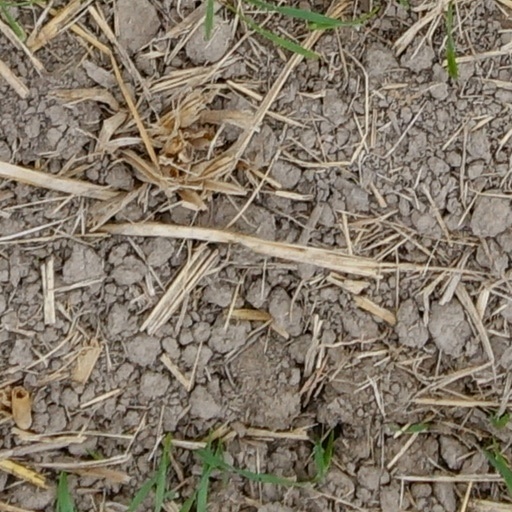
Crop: wheat